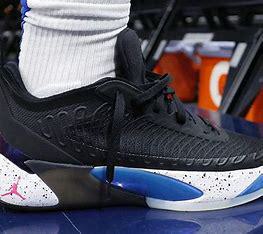
Brand: Jordan
Model: Luka 1